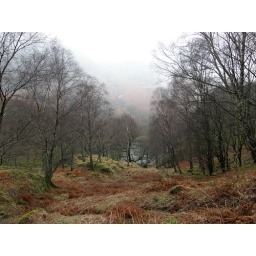
taken near the bowder stone in the lake district.